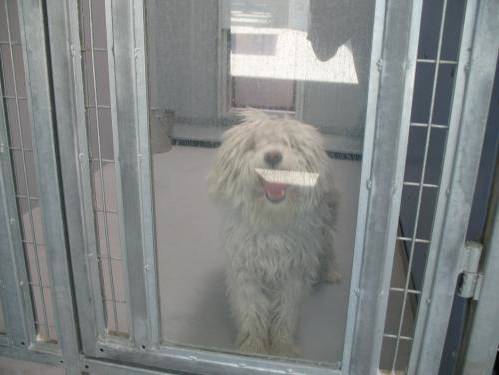
Label: dog